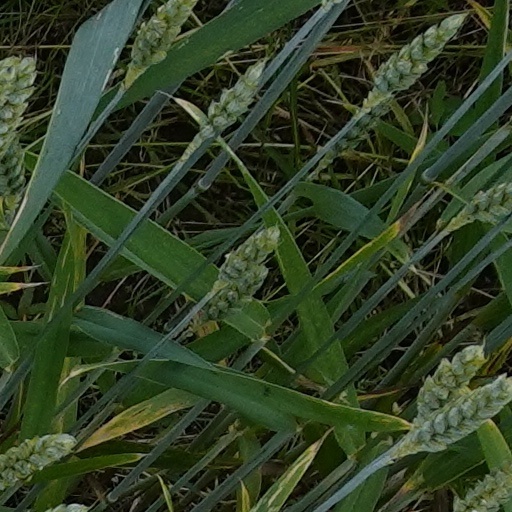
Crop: wheat